Tsim Sha Tsui

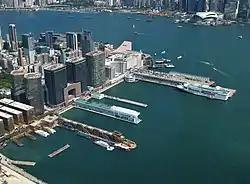
The southern tip of Tsim Sha Tsui, with the Hong Kong China Ferry Terminal and Harbour City.

Tsim Sha Tsui remains tertiary sector from colonial days to present. In early colonial days, transport, tourism and trading are main business of the area. As port and rail facilities moved out of the area, the major industry falls on the later two. Tsim Sha Tsui, like Central, contains several centres of finance. After Kai Tak Airport closed, the height restrictions on buildings has dropped and now larger taller skyscrapers, parallel to those of Central, have been constructed.